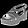
Label: Sandal